Elgin V. Kuykendall

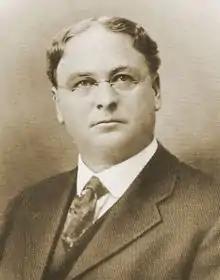
Elgin V. Kuykendall was first elected to the Washington State Senate in November 1916.

Elgin Victor Kuykendall (1870–1958) was an American lawyer, judge, and politician in the state of Washington in the United States. For several years the chairman of the state committee of the Republican Party of Washington, Kuykendall was first elected to the Washington State Senate in November 1916 and re-elected to a second term two years later. Kuykendall was appointed a judge of the Washington State Superior court in December 1924 and remained in that capacity until his retirement in December 1949. In his twilight years Kuykendall also pursued the avocation of regional historian, ultimately publishing two works on the history of Southeastern Washington state as well as his memoirs.